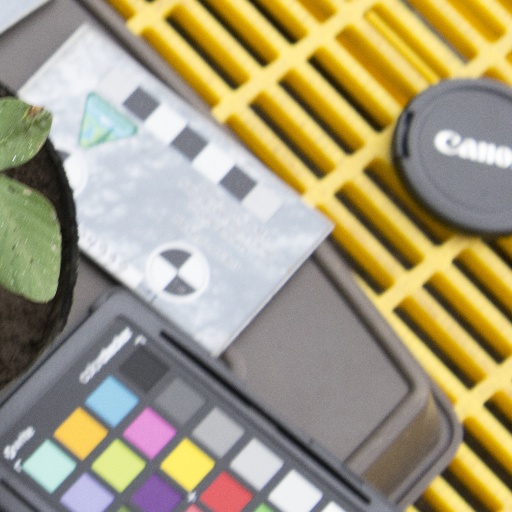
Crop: soybean